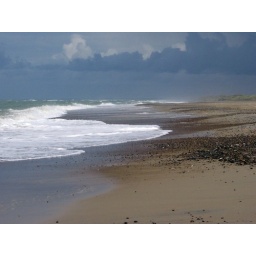
Dark clouds over troubled water